Floyd Volker

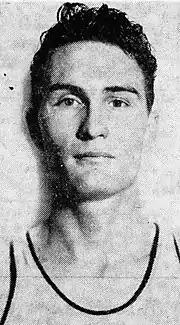

Floyd William Volker (June 21, 1921 – January 5, 1995) was an American basketball player. He played professionally in the National Basketball League (NBL), the National Professional Basketball League (NPBL), and in the National Basketball Association (NBA) in the early days of professional basketball.